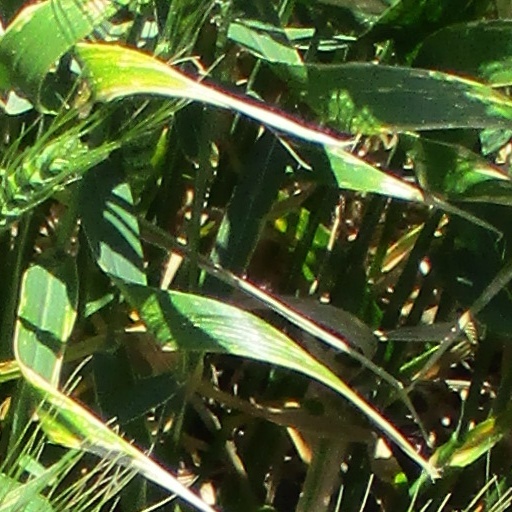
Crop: wheat